Phil Greiss

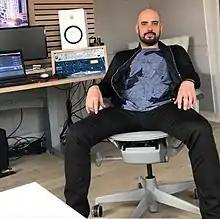
Greiss in his studio, April 2019

Philippe Greiss (known professionally as Phil Greiss) is a French & Canadian record producer, songwriter, vocal producer, multi-instrumentalist & mix engineer. Greiss's recent work includes production for artists Jason Derulo, J Balvin, Nicki Minaj, Alok, David Guetta, BTS, Will I Am, Beyoncé, Willy William, and Farina